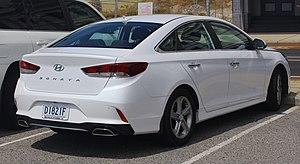
La Sonata est une automobile familiale conçue par le constructeur sud-coréen Hyundai. Elle a été lancée pour la première fois en 1985 et a connu 7 générations : 1985 - 1987, 1988 - 1993, 1993 - 1998, 1998 - 2004, 2004 - 2009, 2009 - 2014, 2014 - ...